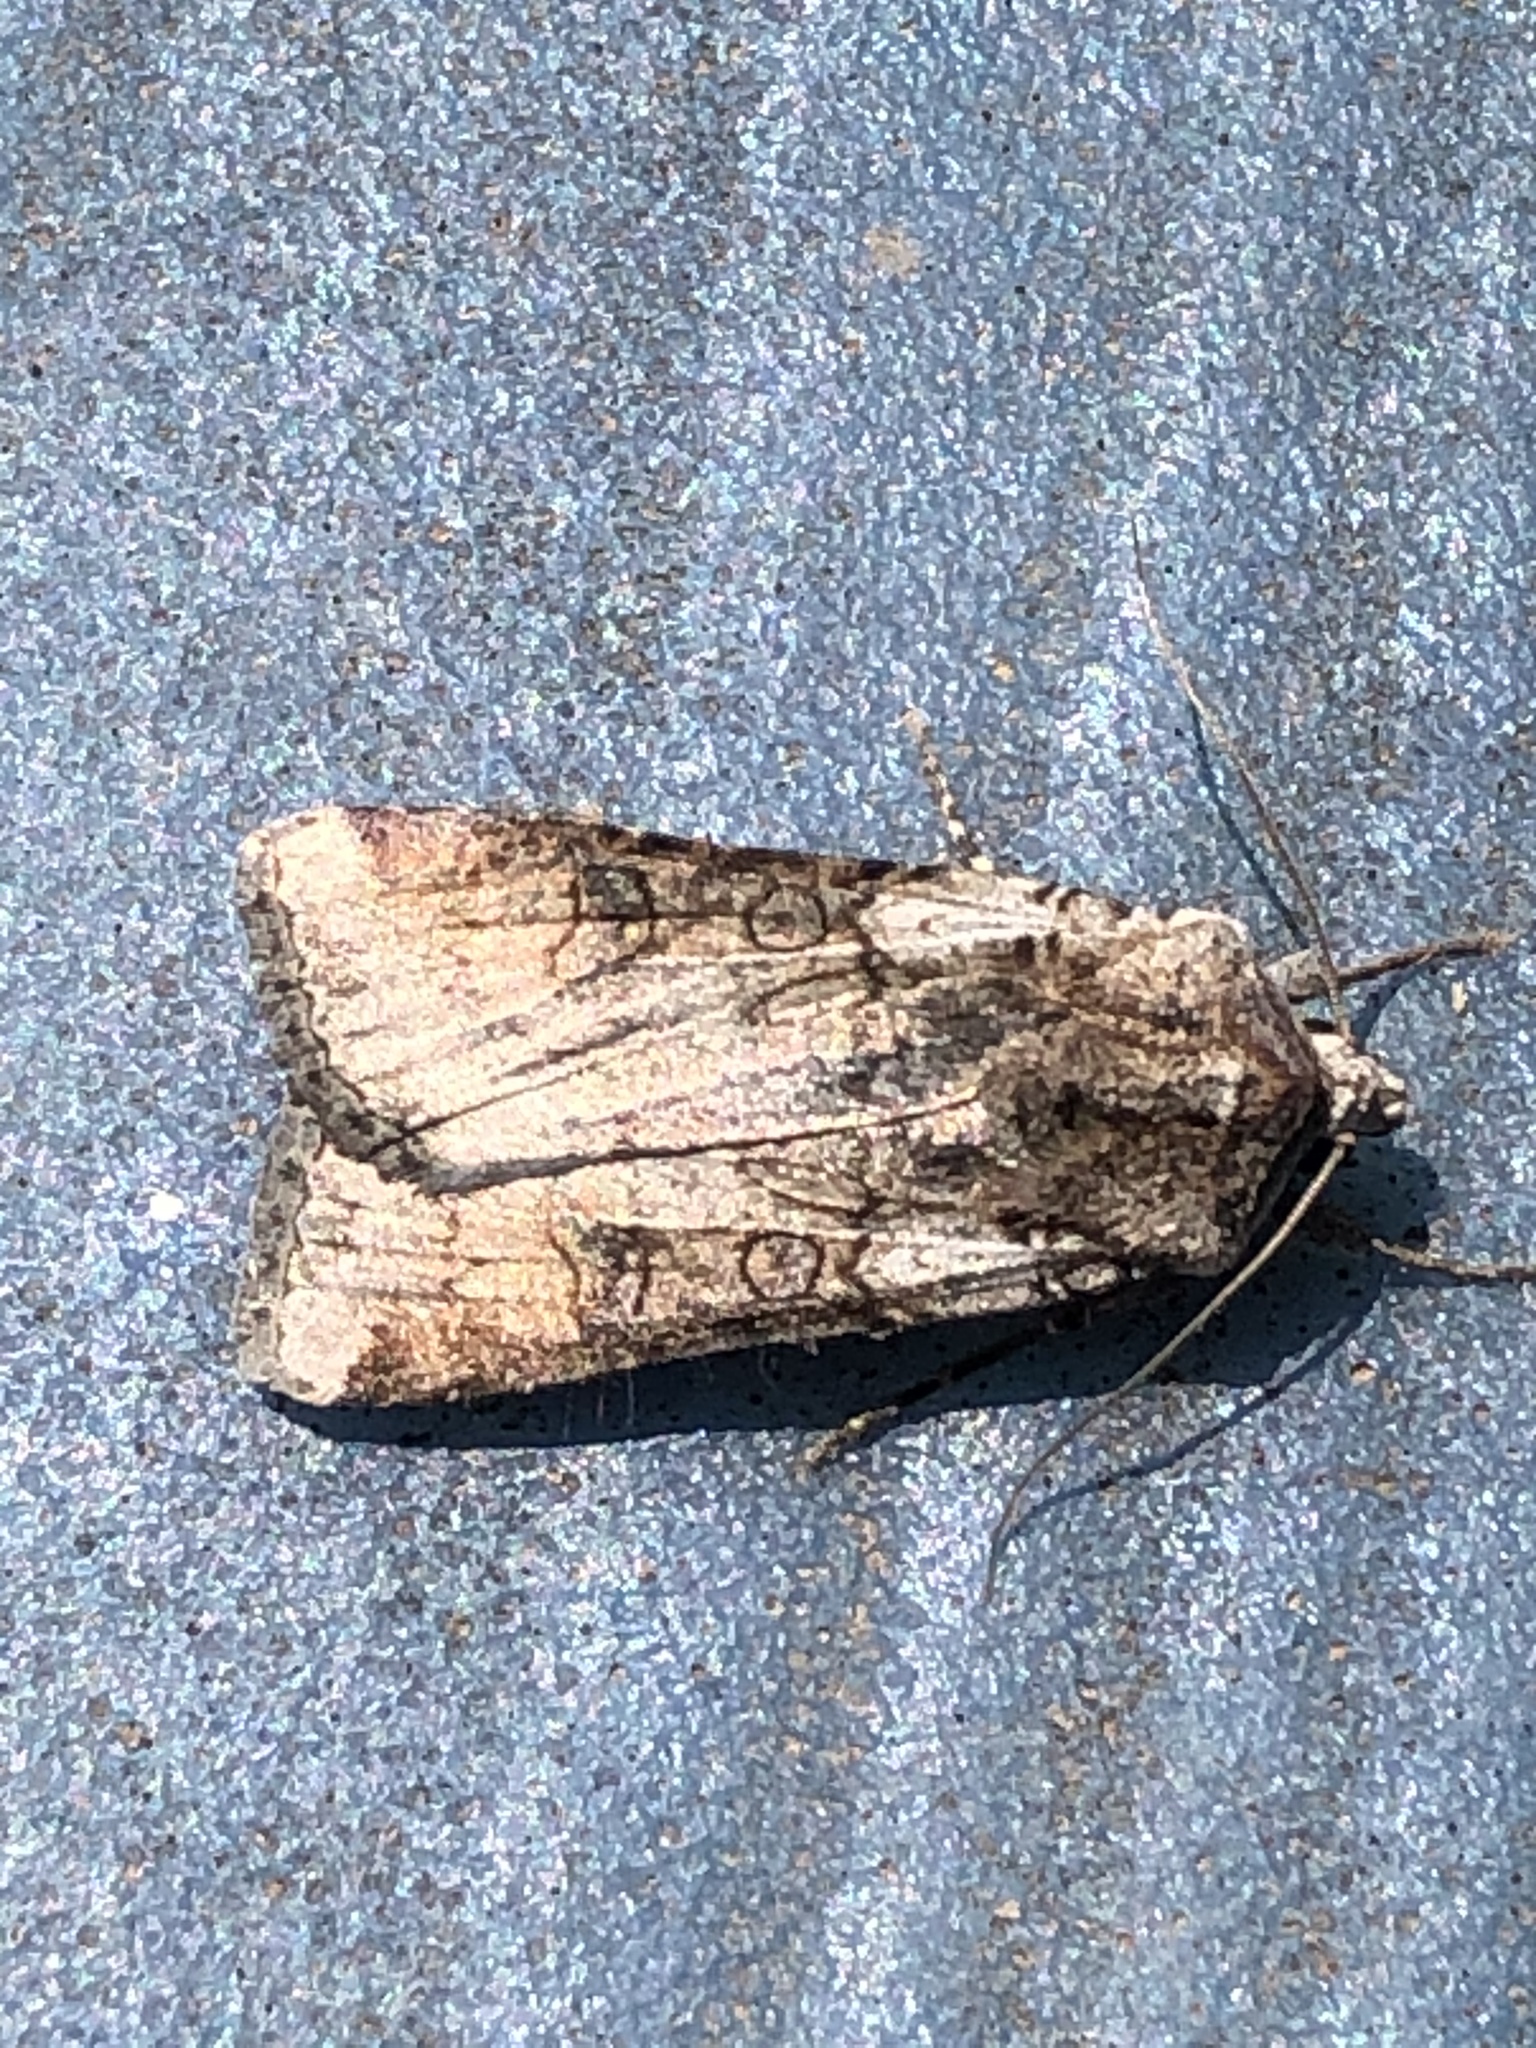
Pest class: cutworms